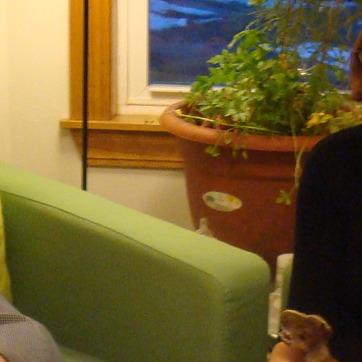
Material: painted